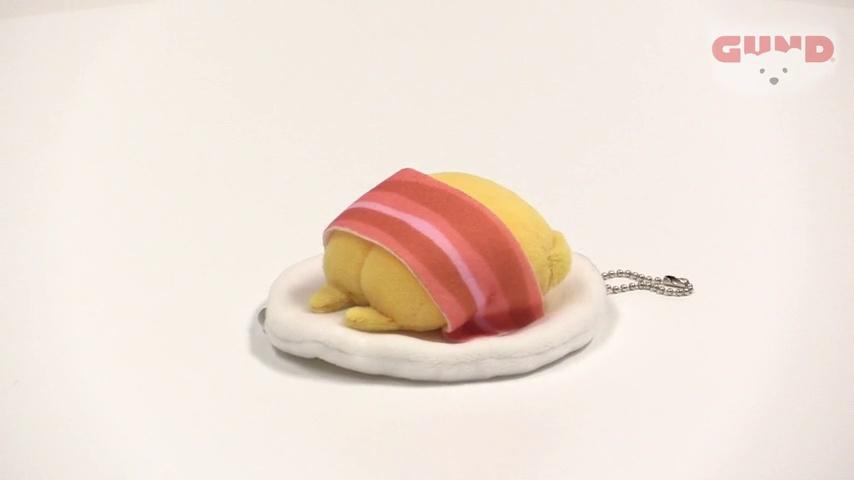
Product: GUND Gudetama “Lazy Egg with Bacon” Stuffed Animal Plush Keychain, 4.5"
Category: Toys & Games | Stuffed Animals & Plush Toys | Plush Figures
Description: GUND plush keychain of a lounging Gudetama wrapped in bacon.
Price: $8.00
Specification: ProductDimensions:4.5x4.5x1.5inches|ItemWeight:0.8ounces|ShippingWeight:0.96ounces(Viewshippingratesandpolicies)|ASIN:B073YCCDSX|Itemmodelnumber:4060713|Manufacturerrecommendedage:8yearsandup